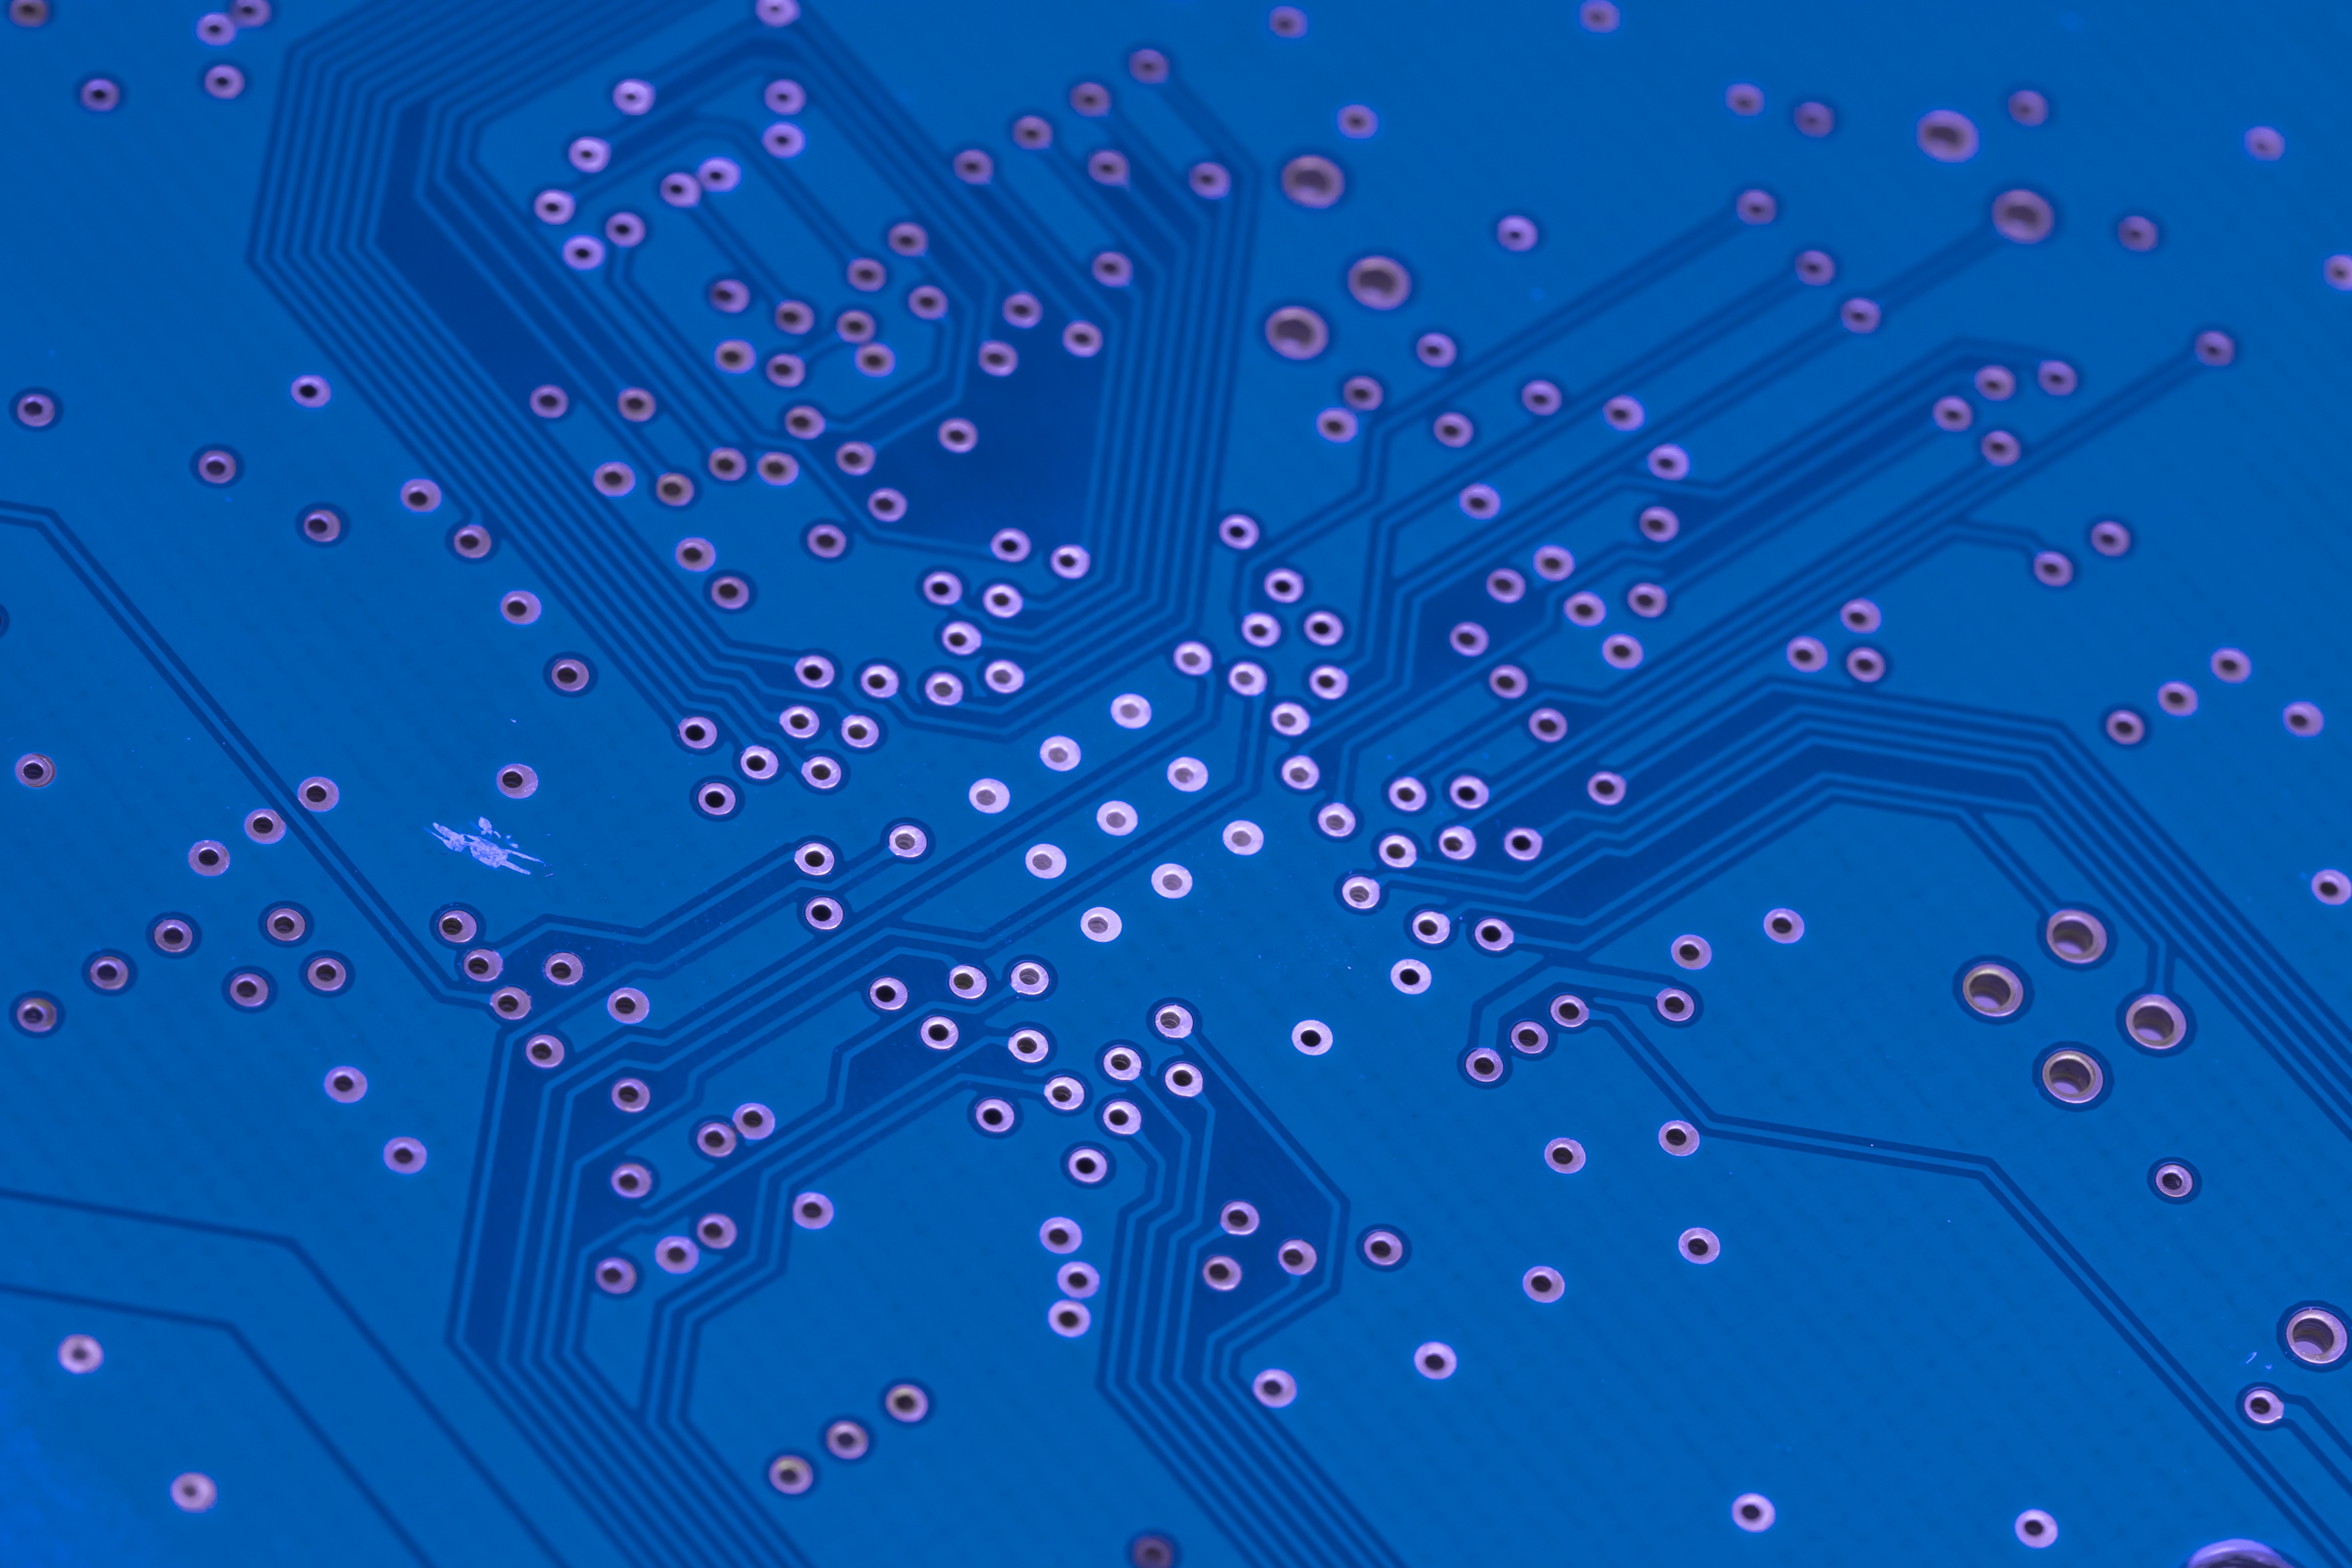
computer, drop, board, technology, wave, pattern, line, macro, blue, circle, trace, font, lines, electronics, illustration, digital, hardware, pc, it, shape, circuits, screenshot, solder, data, processor, cpu, chip, component, datailaufnahme, printed circuit board, data store, connections, motherboard, hard drive, electrical engineering, data processing, distributor, control center, computer motherboard, riser board, solder joint, computer wallpaper, elko